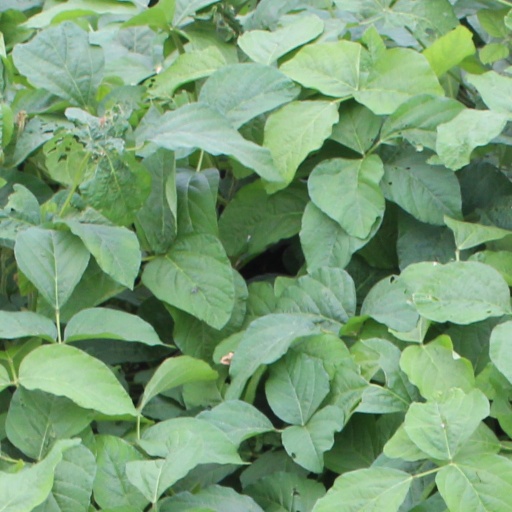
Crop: soybean